Kaisen: Outbreak

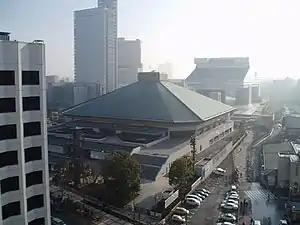
Tokyo's Ryōgoku Kokugikan, where the event was held

Kaisen: Outbreak featured twelve professional wrestling matches involving different wrestlers from pre-existing scripted feuds, plots, and storylines that played out on Wrestle-1's house shows, as well as several cross-promotional matches with American promotion Total Nonstop Action Wrestling (TNA). Wrestlers portray villains or heroes as they follow a series of events that build tension, and culminate in a wrestling match or series of matches. All storyline developments for Kaisen: Outbreak took place at events held by Wrestle-1.